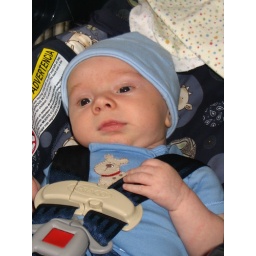
So cute in my doggy shirt